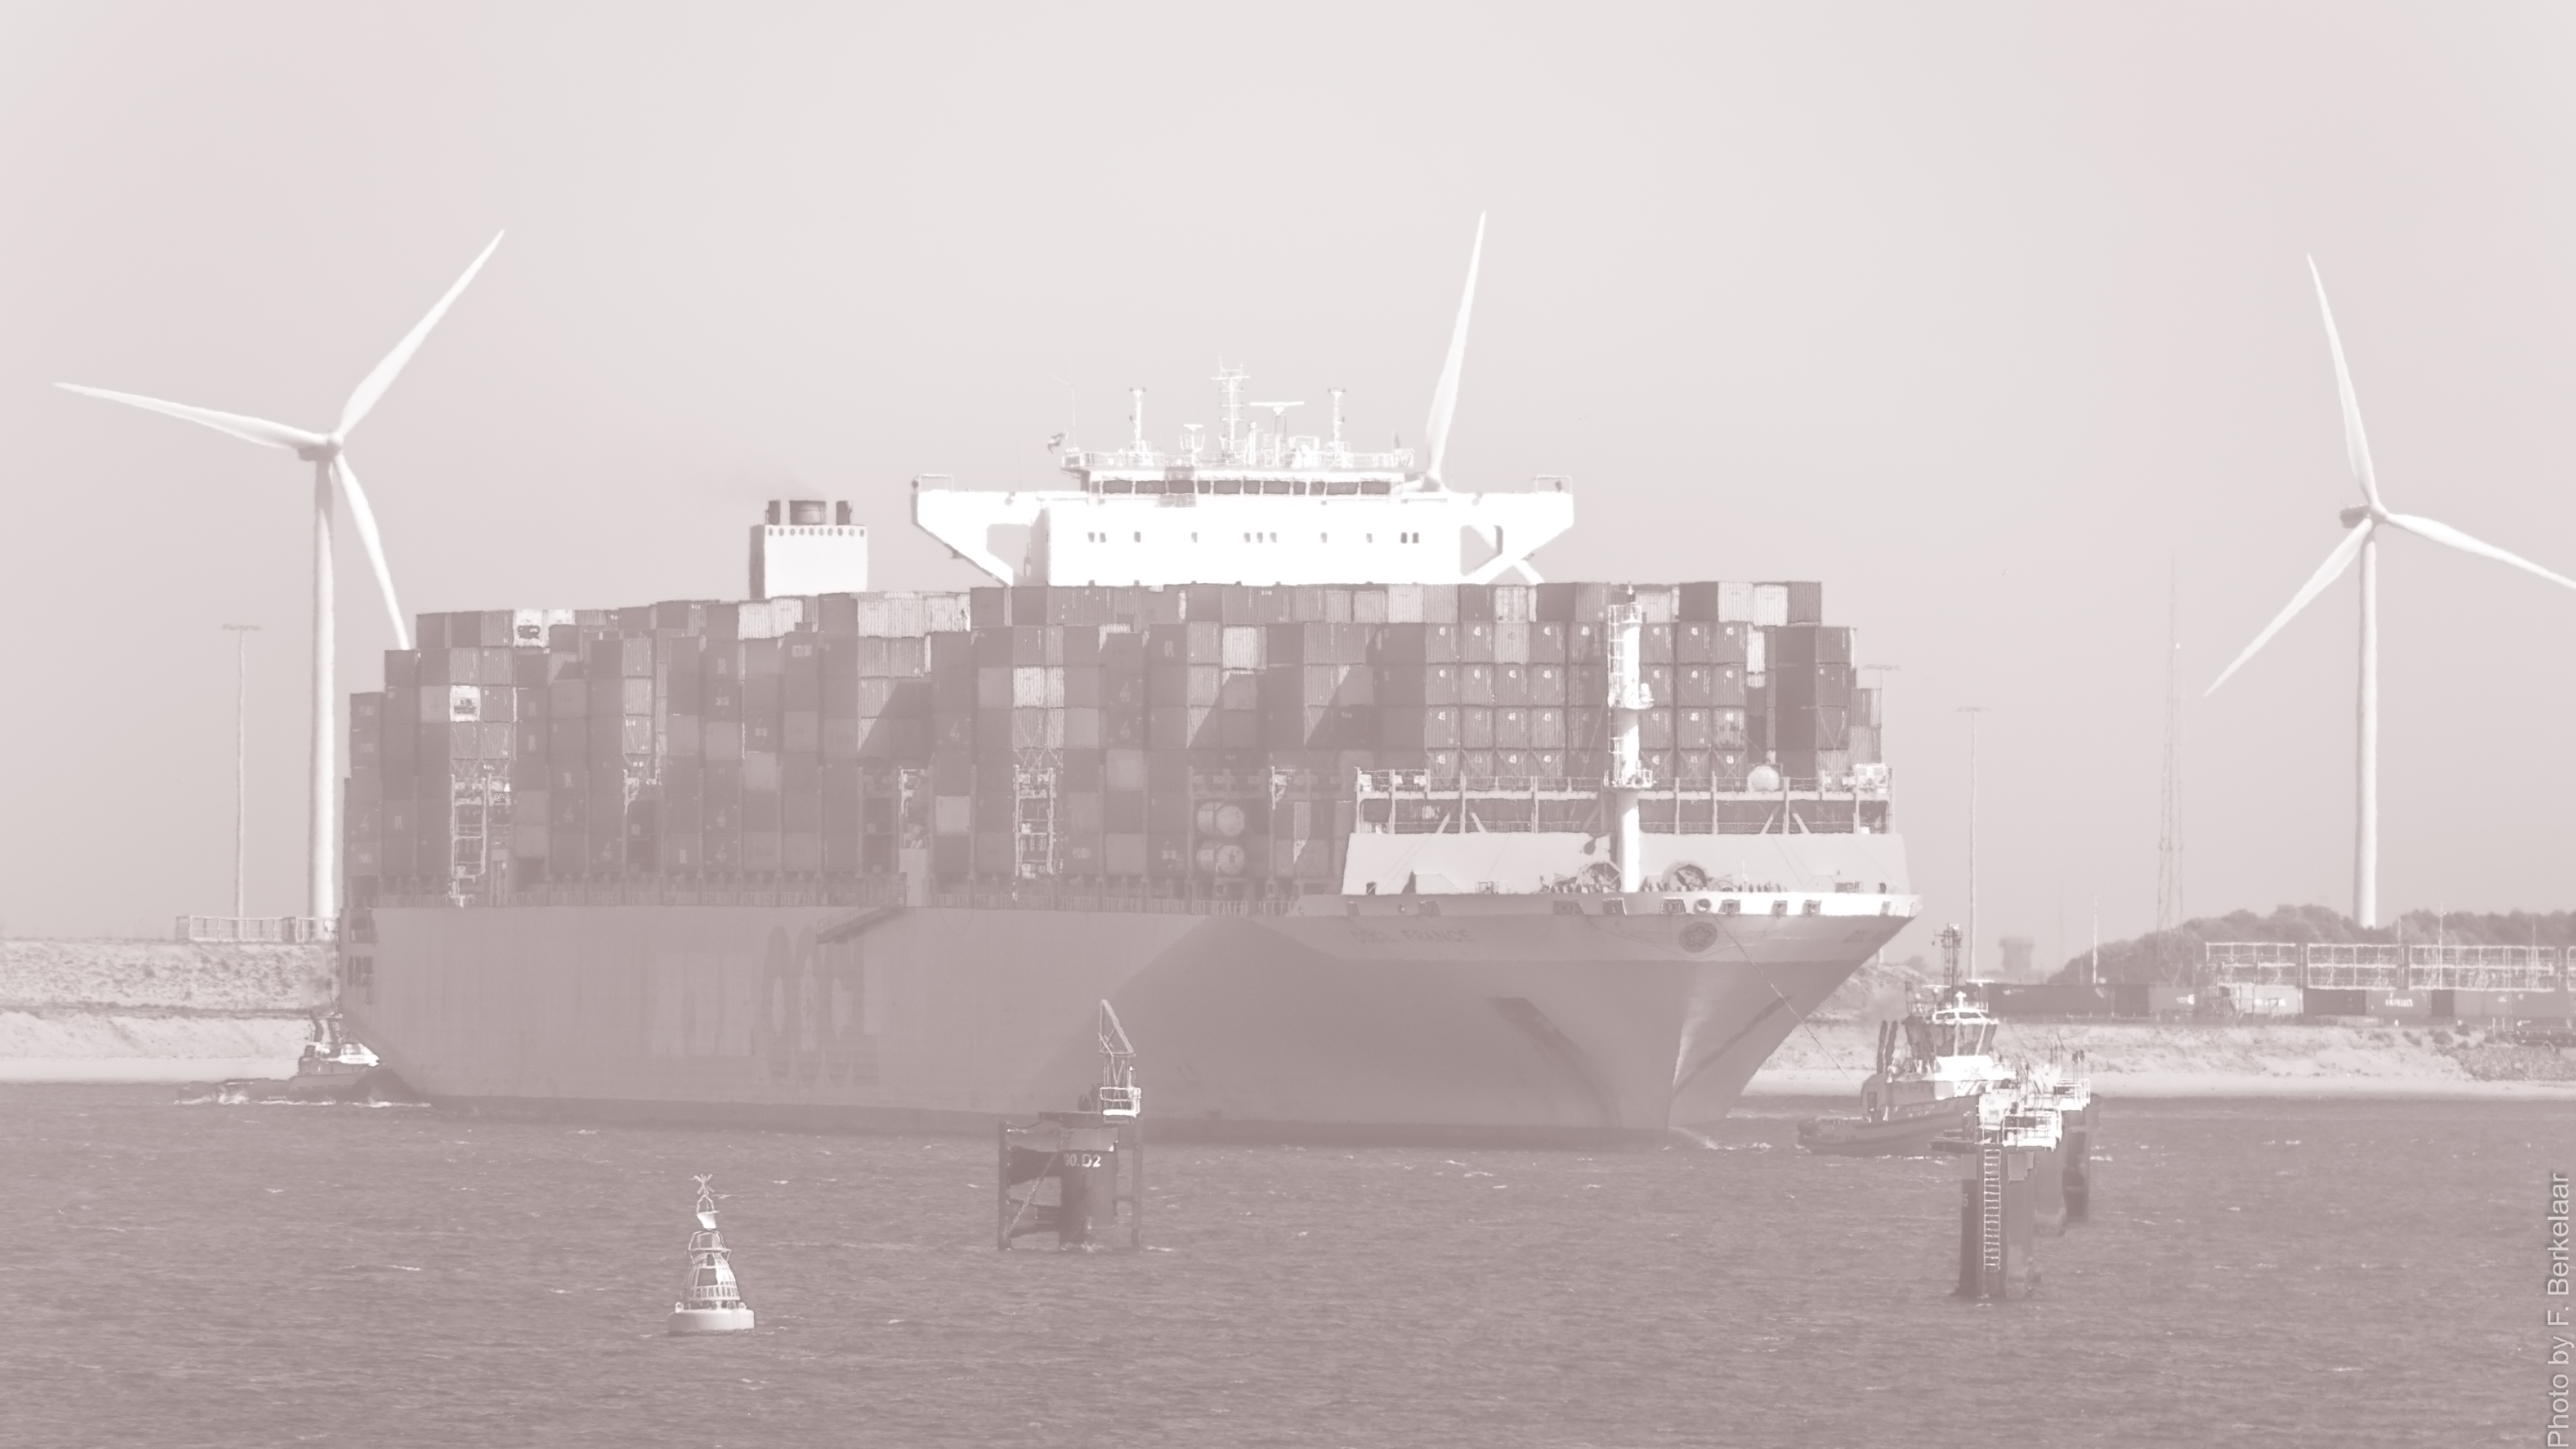
sea, wind, ship, vehicle, port, cargo ship, ferry, nederland, rotterdam, zuidholland, twop, containership, watercraft, nl, olympusm1240mmf28, leicadg100400f4063, maasvlakterotterdam, containerschip, maasvlakte2, portofrotterdam, ooclfrance, oocl, prinsesarianehaven, freight transport, ocean liner, atmospheric phenomenon, tank ship